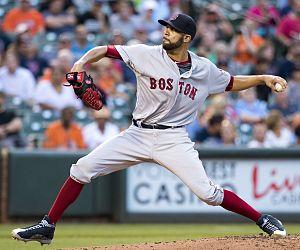
David Taylor Price est un lanceur gaucher des Red Sox de Boston de la Ligue majeure de baseball.